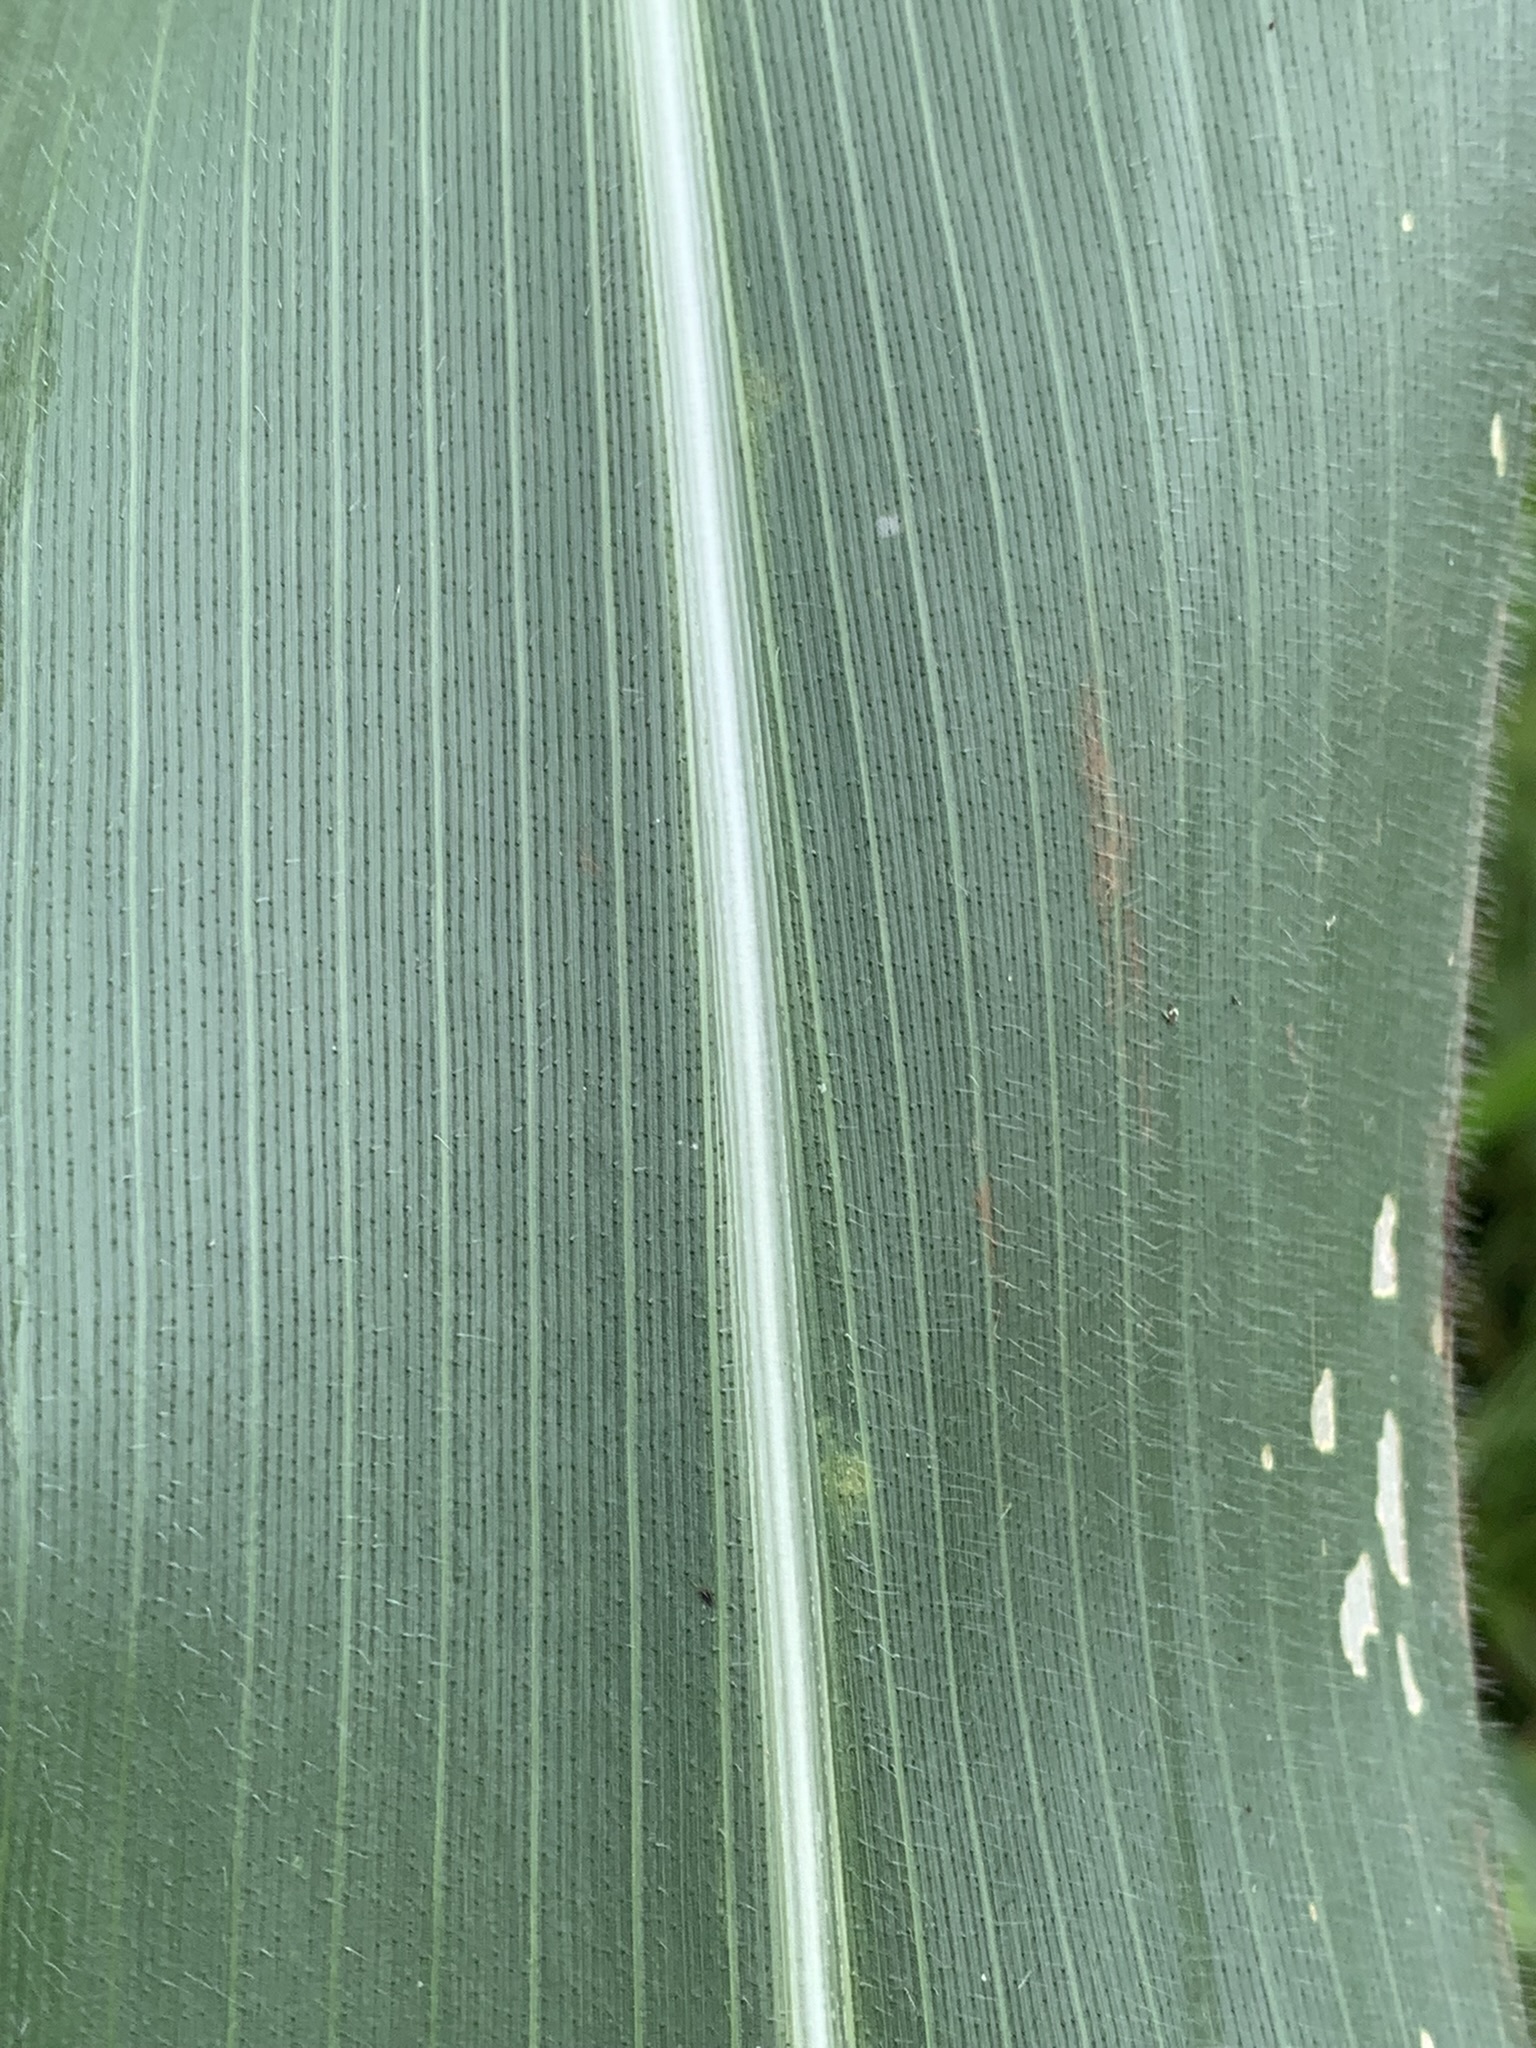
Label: Healthy